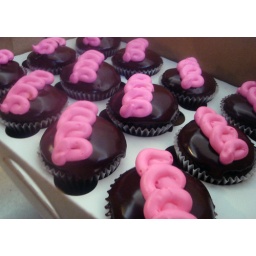
Chocolate cake filled with marshmallow, dipped in chocolate ganache with pink buttercream